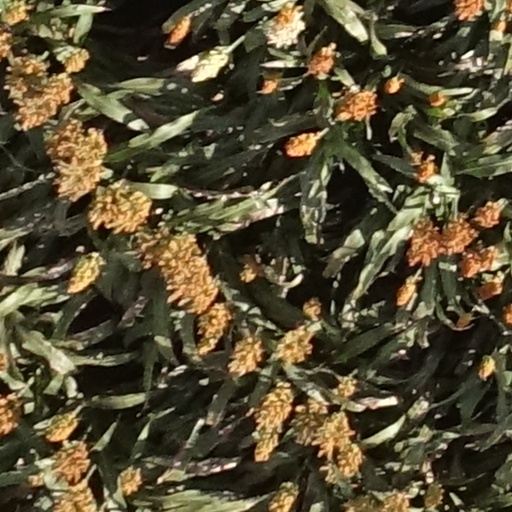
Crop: sorghum